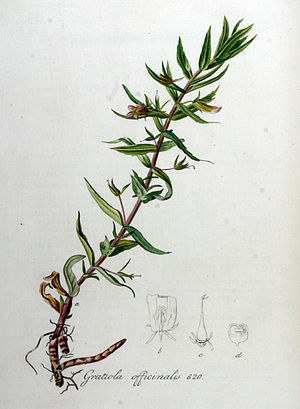
Lægenådesurt / Galleri
Rodsystem.
Lægenådesurt, også skrevet Læge-Nådesurt, er en flerårig, urteagtig plante med opret vækst og hvide blomster. Den er sjældent set i Danmark og findes her kun under dyrkede forhold.